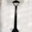
Label: lamp